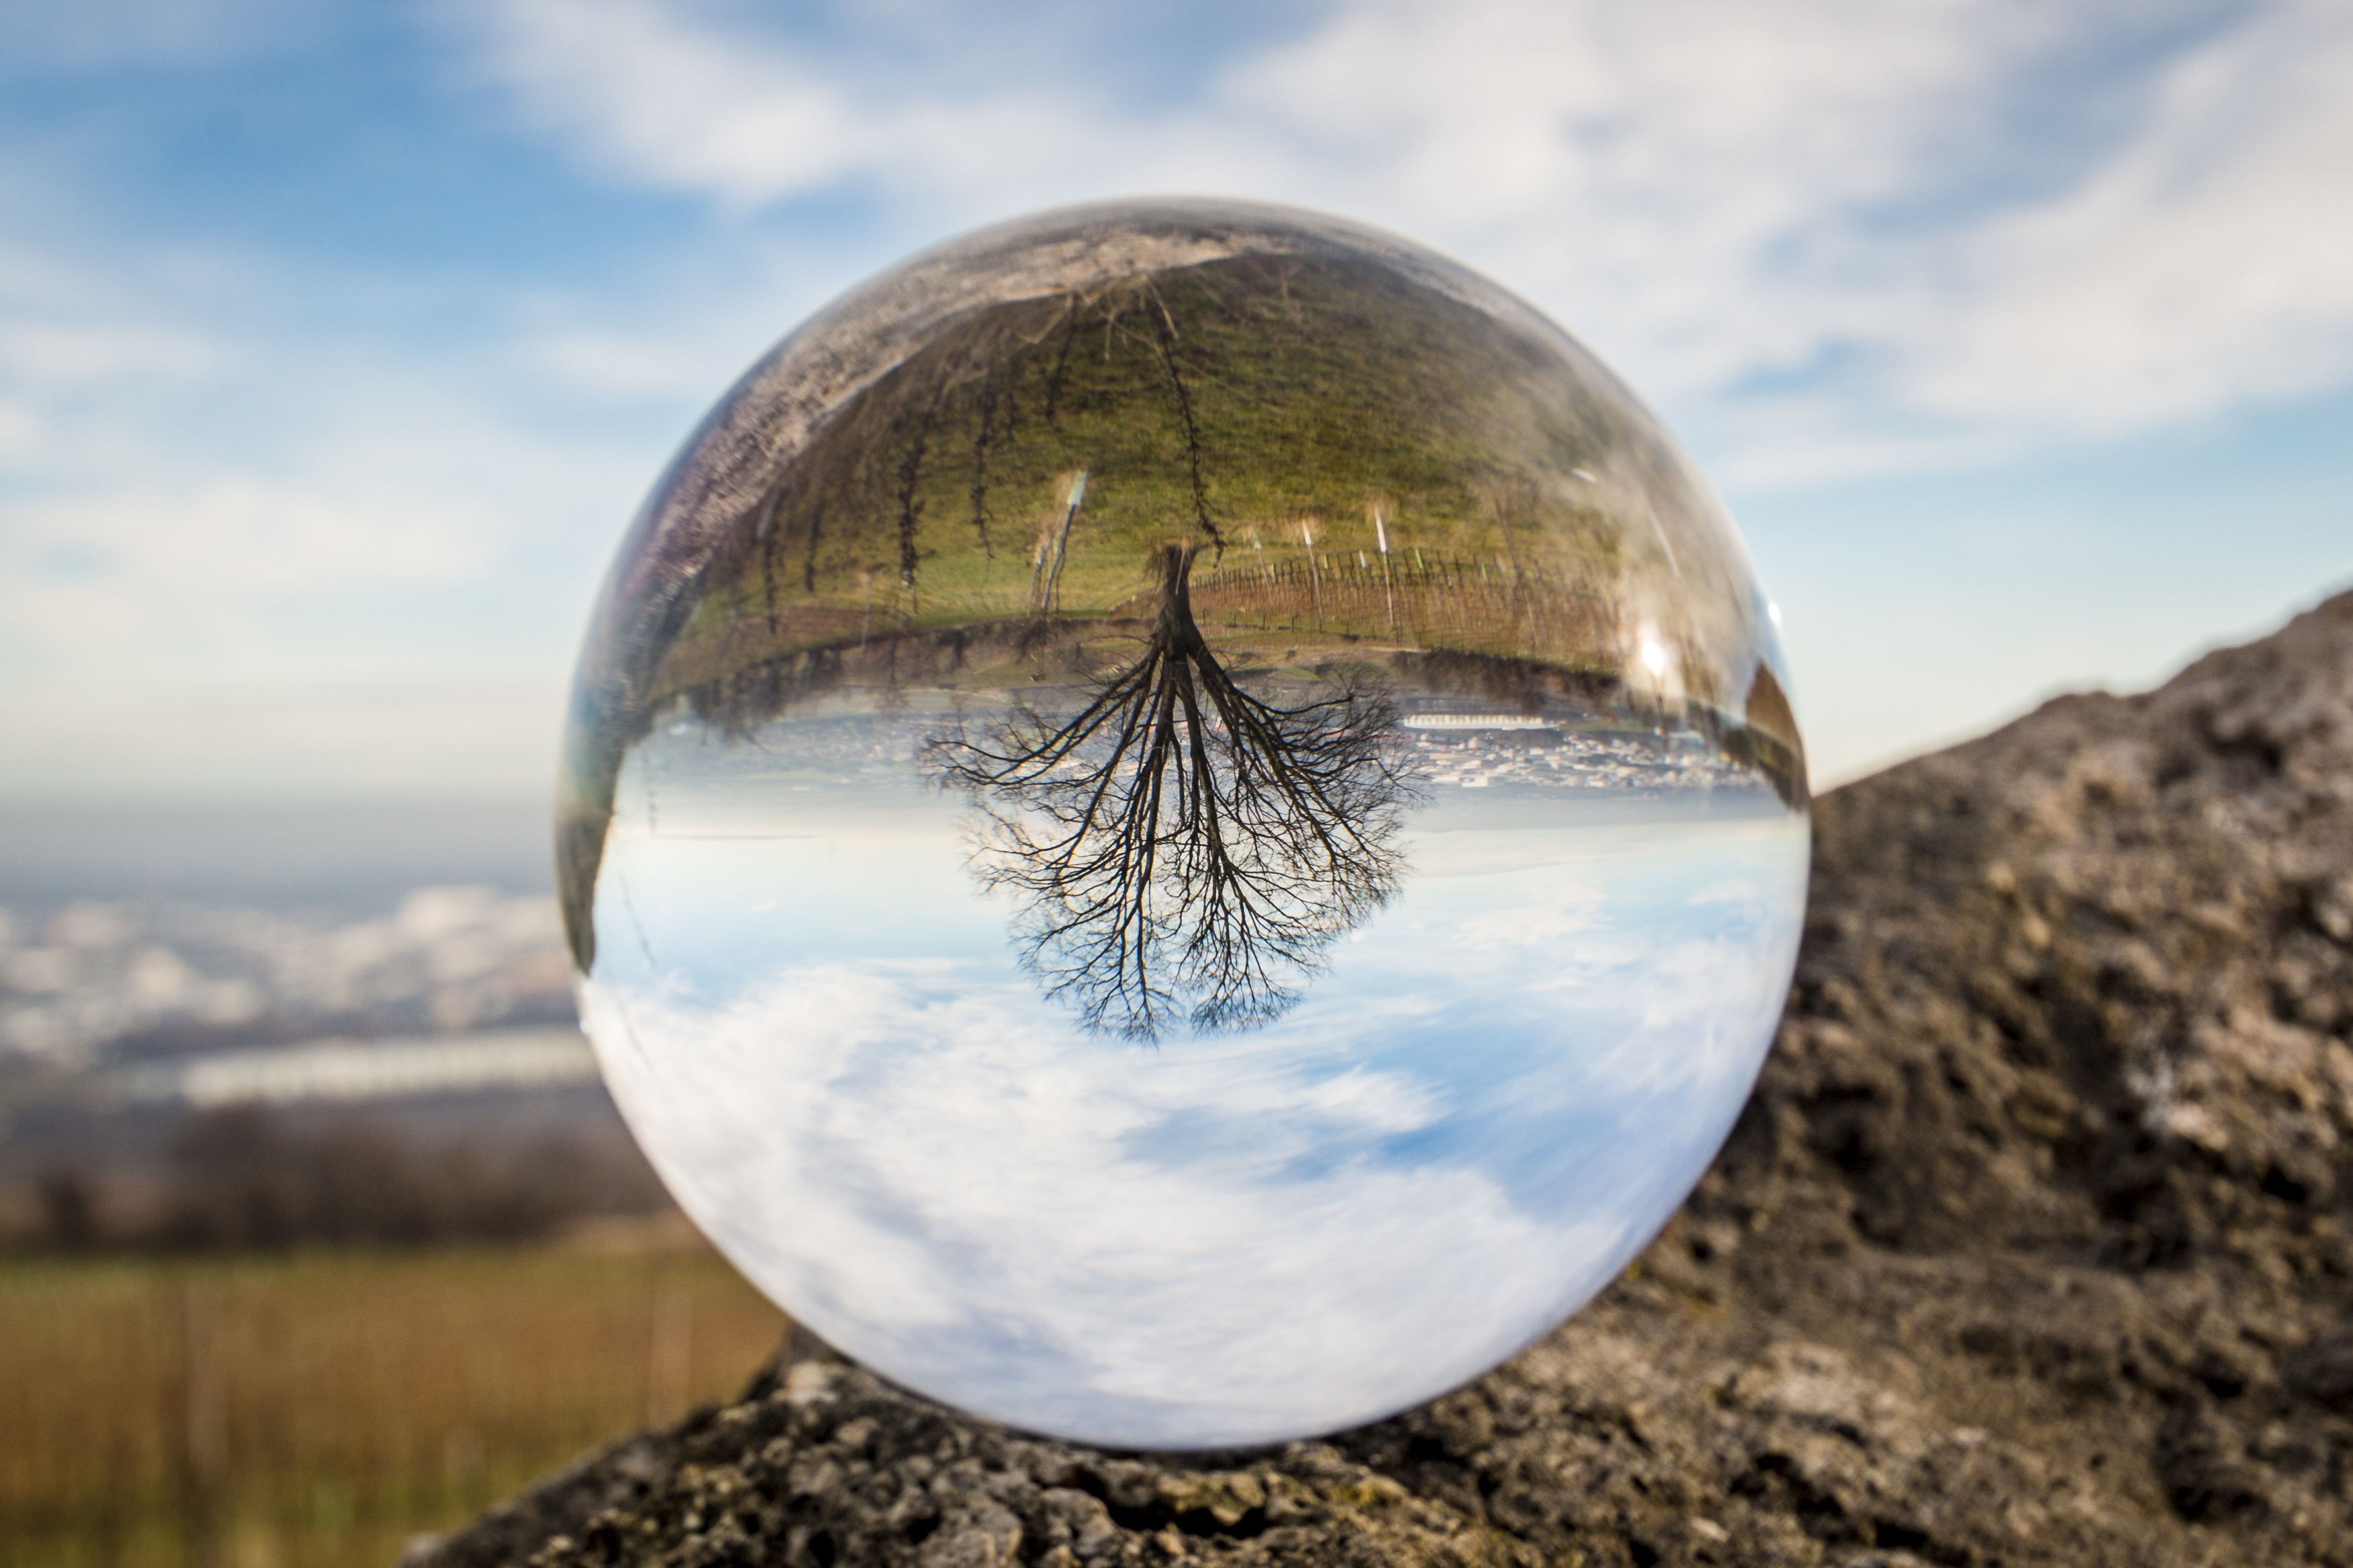
sea, tree, water, nature, rock, light, cloud, sky, photography, sunlight, glass, clear, reflection, blue, colorful, transparent, earth, ball, roll, marbles, marble, sphere, mirrored, glass ball, mirroring, macro photography, about, fortune telling, glass marbles, crystal ball, fortune teller, atmosphere of earth